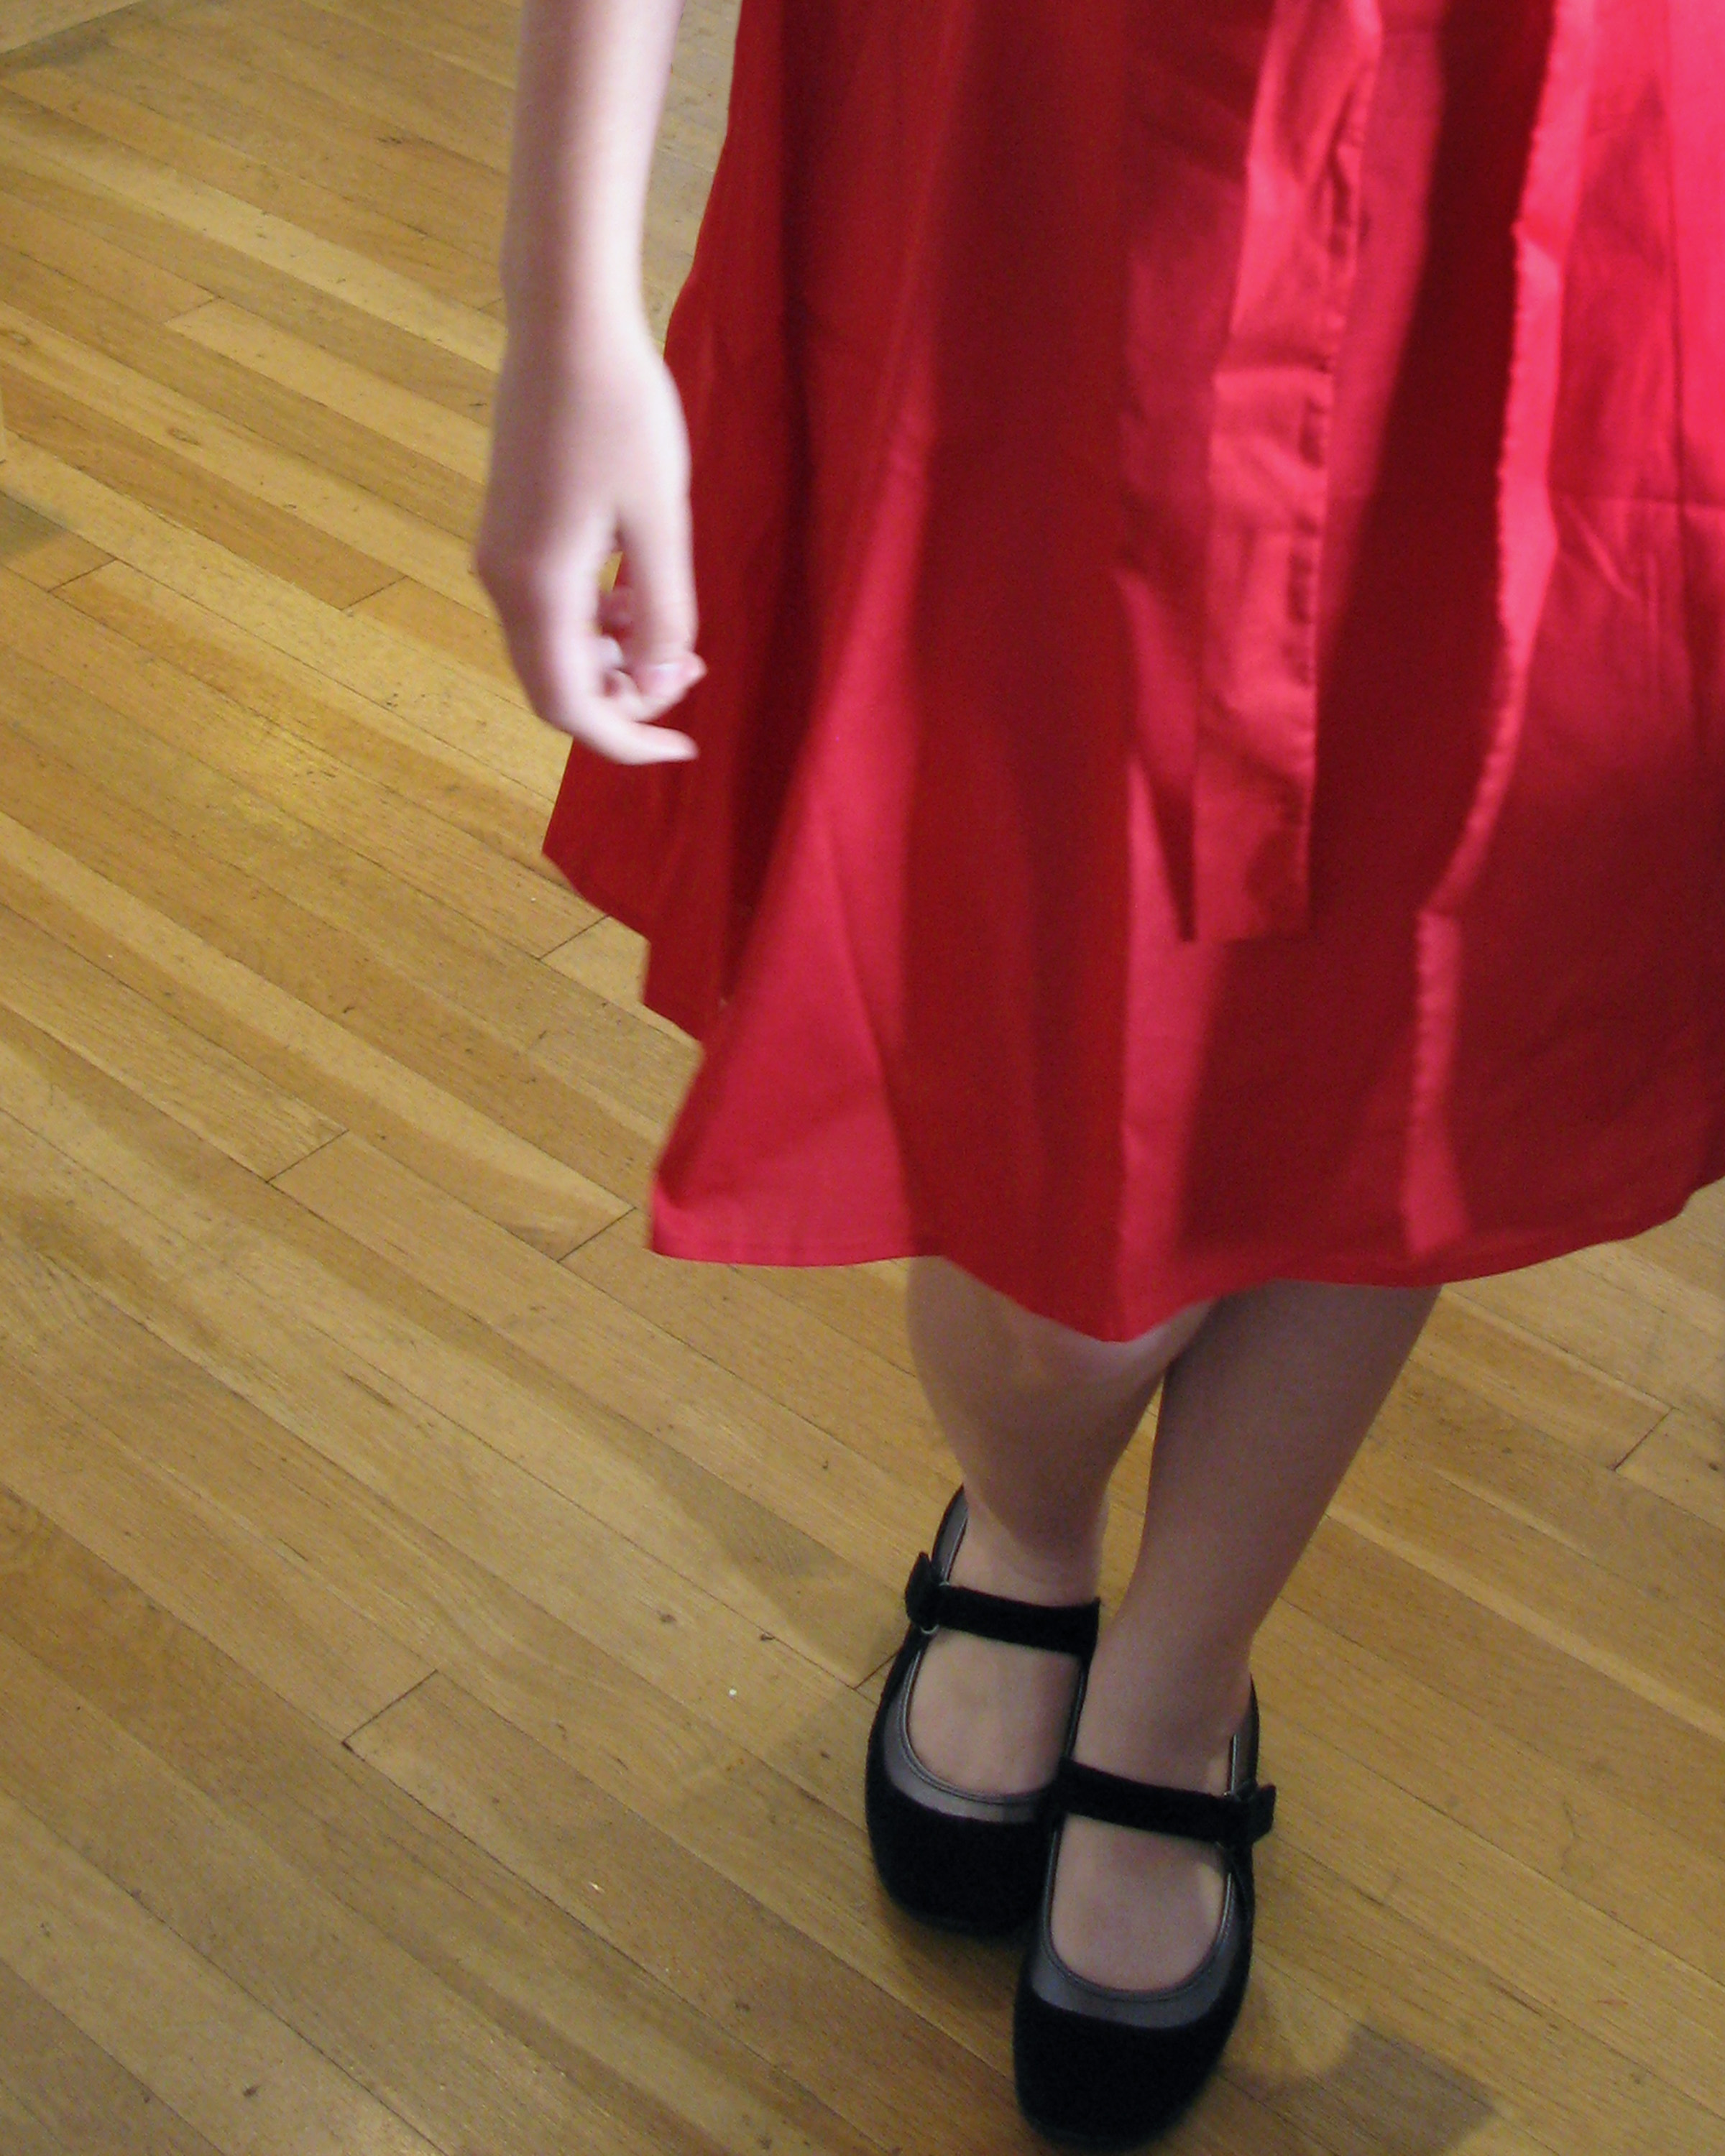
shoe, leg, pattern, spring, red, fashion, clothing, pink, dress, footwear, magenta